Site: brandenburg
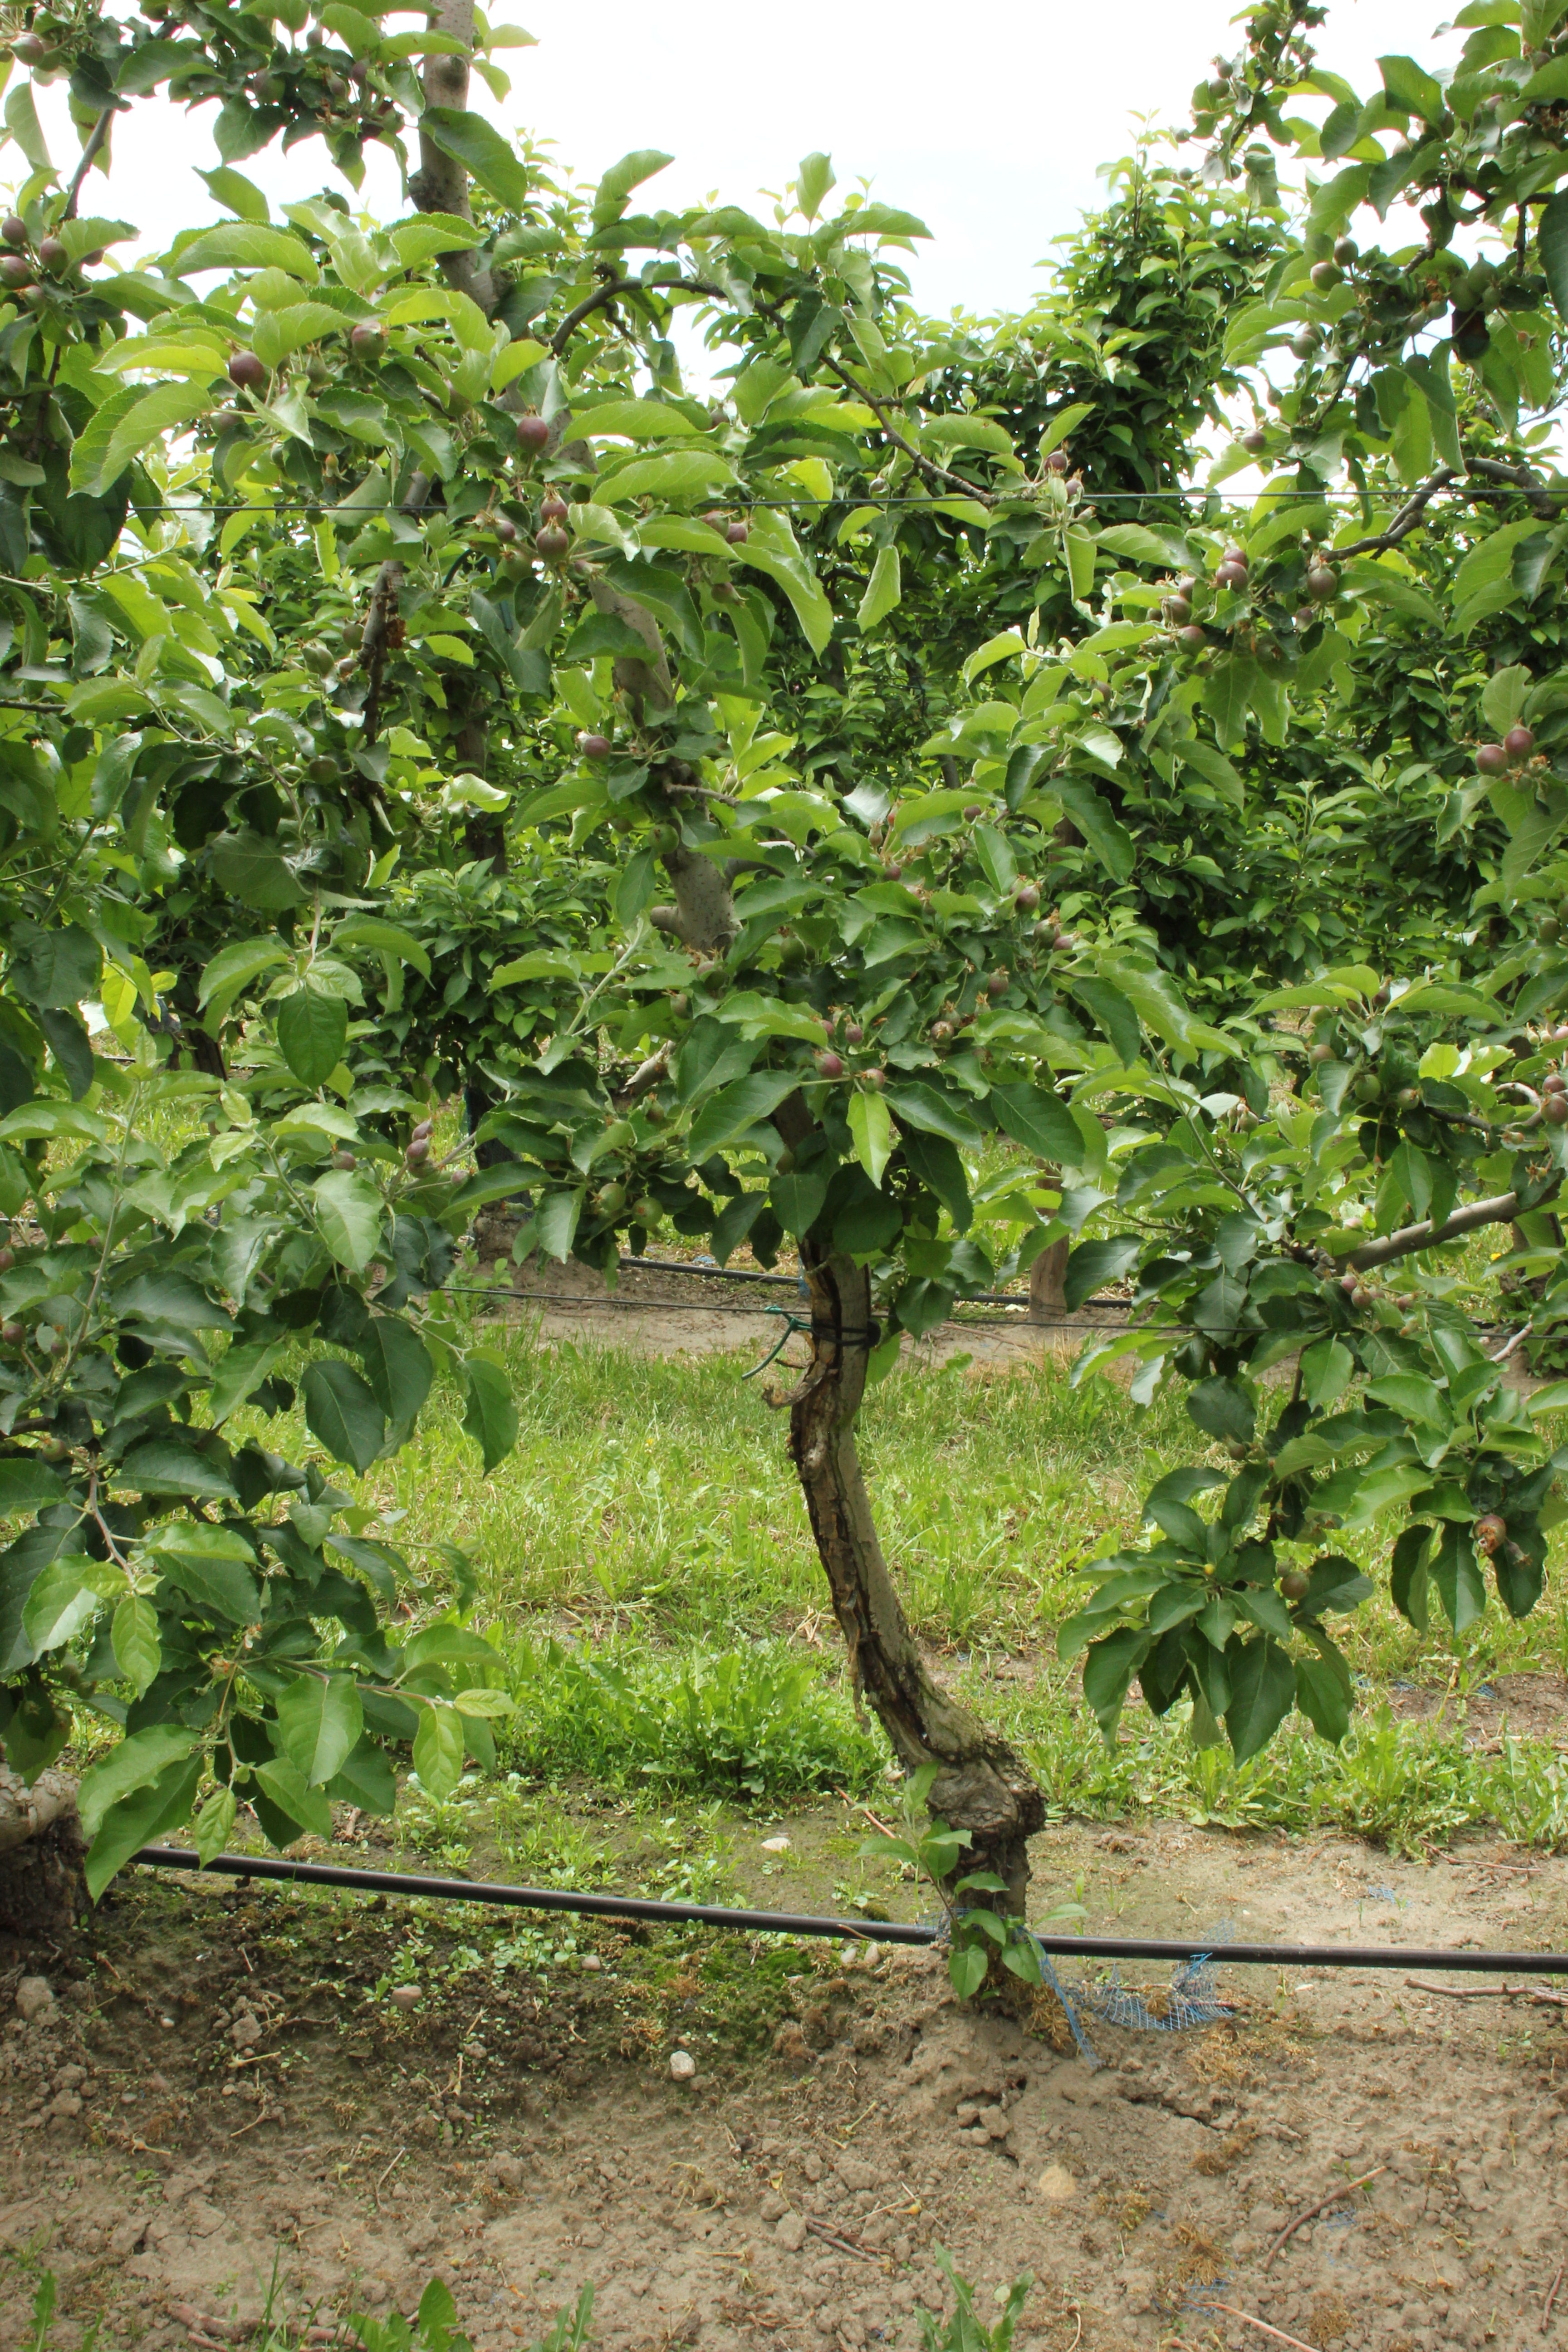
Growth stage (BBCH 72): Development of fruit